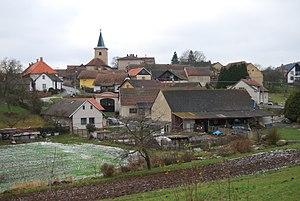
Pečice est une commune du district de Příbram, dans la région de Bohême-Centrale, en République tchèque. Sa population s'élevait à 372 habitants en 2020